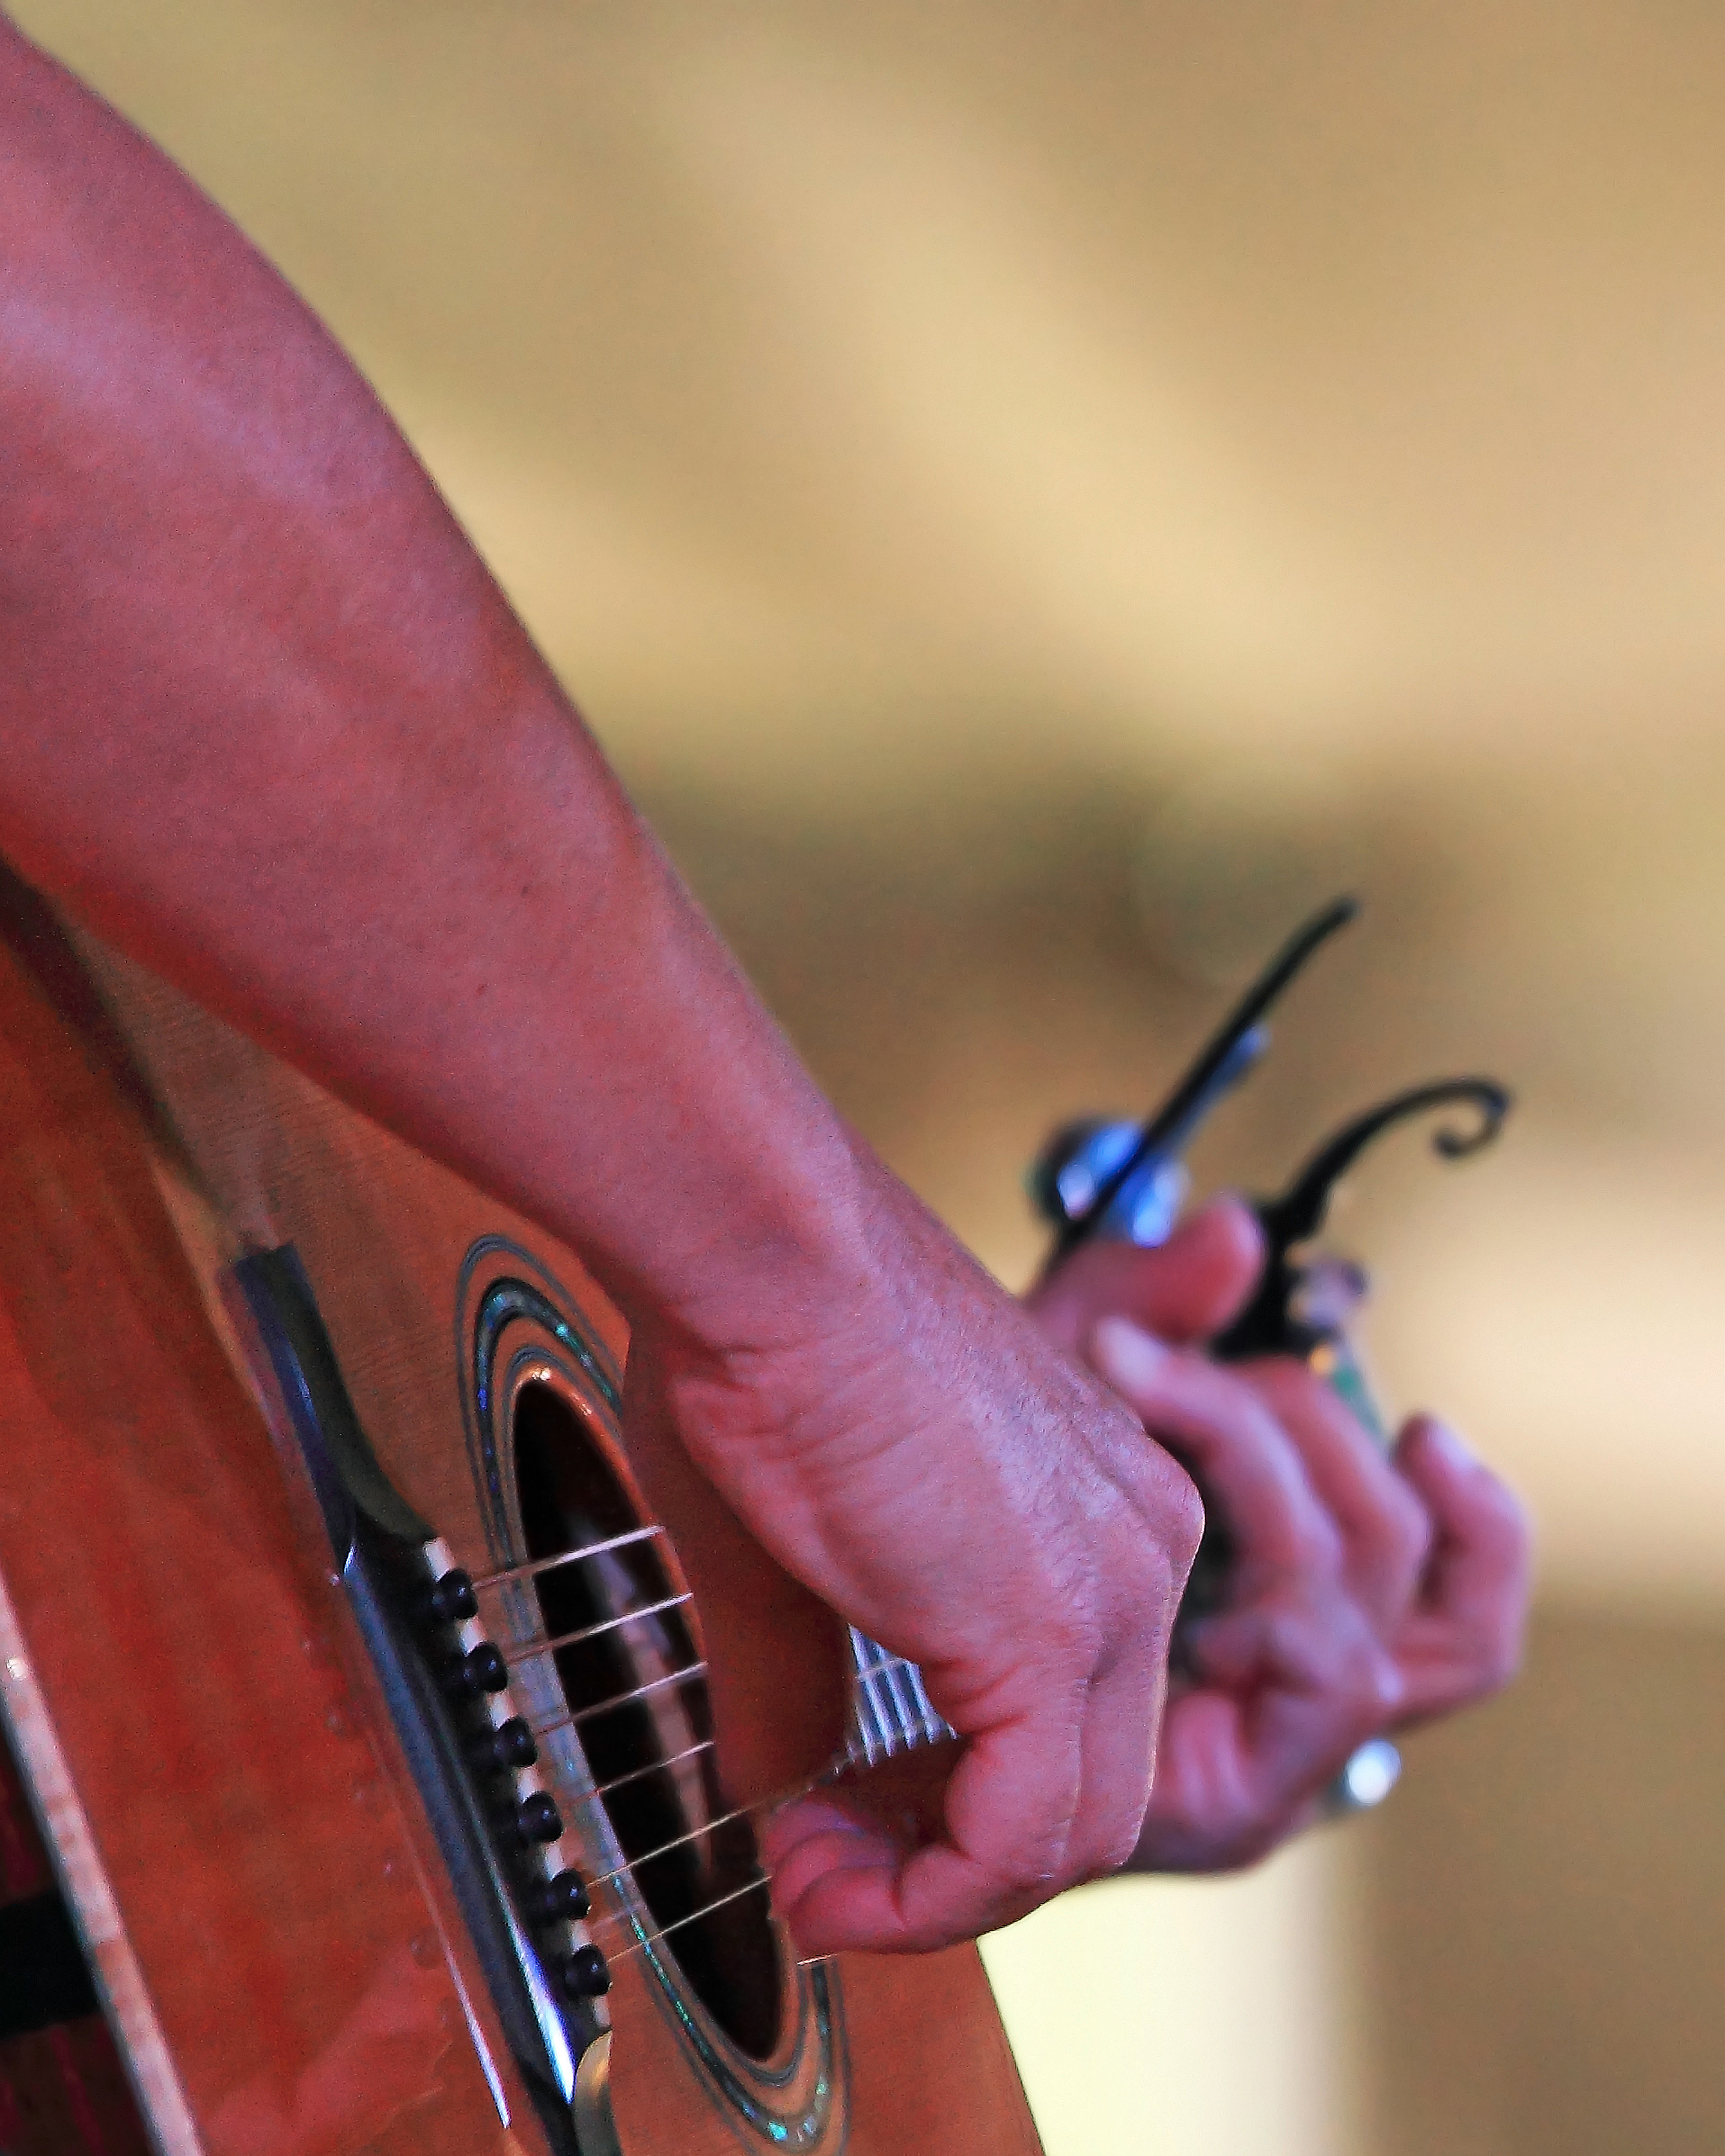
hand, music, bokeh, photography, guitar, string, leg, finger, red, color, musician, pink, acoustic, close up, candid, hands, just, strings, it, dof, folk, ian, sane, macro photography, pluck, singersongwriter, handywandy, string instrument, plucked string instruments